Agriculture in Ghana

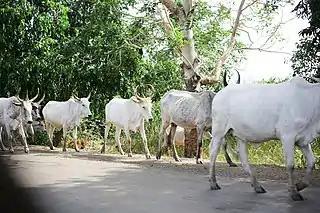
Herding Bovinae (cattle) in the Ashanti Region

The main food crops are corn, yams, cassava and other root crops. Despite government efforts to encourage farmers to switch to production of staples, total food production fell by an average of 2.7 percent per year between 1971–73 and 1981–83. By 1983 Ghana was self-sufficient in only one staple food crop—plantains. Food imports rose from 43,000 tons in 1973 to 152,000 tons in 1981.